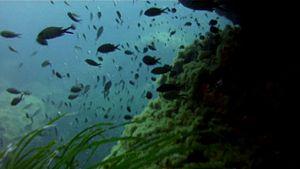
Cirkewwa Arch
Ċirkewwa est un port situé au nord de l'île de Malte faisant partie de la localité de Mellieħa. C'est le site de la gare maritime, d'où les car-ferries desservent le port de Mġarr, sur l'île de Gozo, et, en été, l'île de Comino. Ċirkewwa est accessible en voiture ou par le bus à partir de La Valette, Sliema, Buġibba ou St. Paul's Bay. La route qui y conduit a été rénovée en 2013. Près du port, on trouve un hôtel et une plage de sable fin, le Paradise Bay.